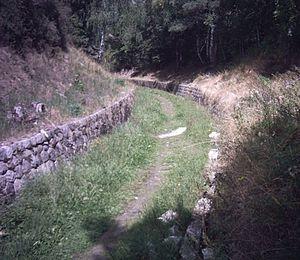
La tranchée de Forest-Saint-Julien, tracée pour le ""SG-LM-G"", et abandonnée. La boucle de Forest-Saint-Julien."
Le chemin de fer de La Mure, dit aussi le petit train de La Mure, est un chemin de fer à voie étroite, devenu depuis 1997 une ligne touristique reliant Saint-Georges-de-Commiers à La Mure, dans le sud du département de l'Isère.
Le chemin de fer de Gap à Corps par le Champsaur, dont la construction avait commencé en 1912, n'a jamais été mis en service.